Bacterial adhesin

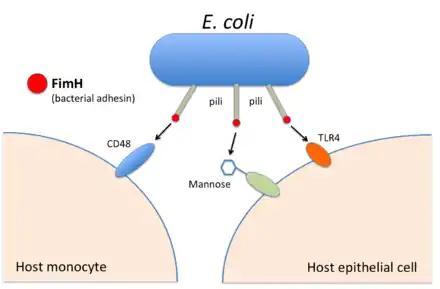
FimH is a bacterial adhesin that helps bacteria such as "Escherichia coli" to bind to host cells and their receptors (here: the human proteins CD48 and TLR4, or mannose residues).

Most fimbria of gram-negative bacteria function as adhesins, but in many cases it is a minor subunit protein at the tip of the fimbriae that is the actual adhesin. In gram-positive bacteria, a protein or polysaccharide surface layer serves as the specific adhesin. To effectively achieve adherence to host surfaces, many bacteria produce multiple adherence factors called adhesins.